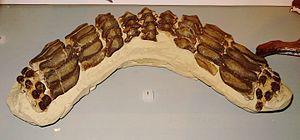
La collection paléontologique de l'université de Tübingen, également désignée sous l'acronyme GPIT, pour Geologisch-Paläontologisches Institut Tübingen, est l'une des 70 collections scientifiques placées sous le patronnage du MUT. Elle est en partie composée de collections privées.